Oxenfoord Castle School

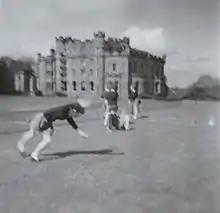
Oxenfoord Castle School building and some students in 1964

The school was founded in 1931 and closed in 1993. It was founded by Lady Marjorie Dalrymple, sister of John Dalrymple, 11th Earl of Stair.